Arriva Trains Wales

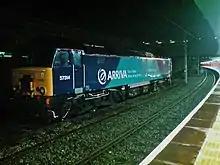
57314 at Crewe in March 2009

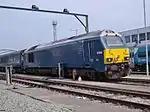
67003 at Holyhead in August 2012

Arriva Trains Wales services were exclusively operated by diesel trains. This was largely due to there being no electrified railway lines in Wales at the time of the franchise. Arriva Trains Wales operated a fleet of 125 diesel multiple units. It also leased three locomotive-haul units for express services between Holyhead and Cardiff, and had occasionally used hired-in locomotives to run extra services for sporting events.